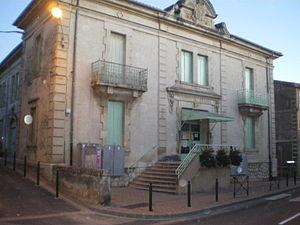
Maison du peuple de Puisserguier (Hérault)
Puisserguier, en occitan Puègserguièr, est une commune française située dans le département de l'Hérault en région Occitanie.